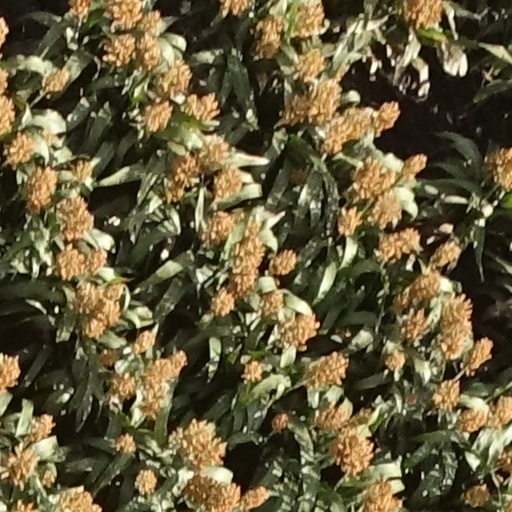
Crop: sorghum